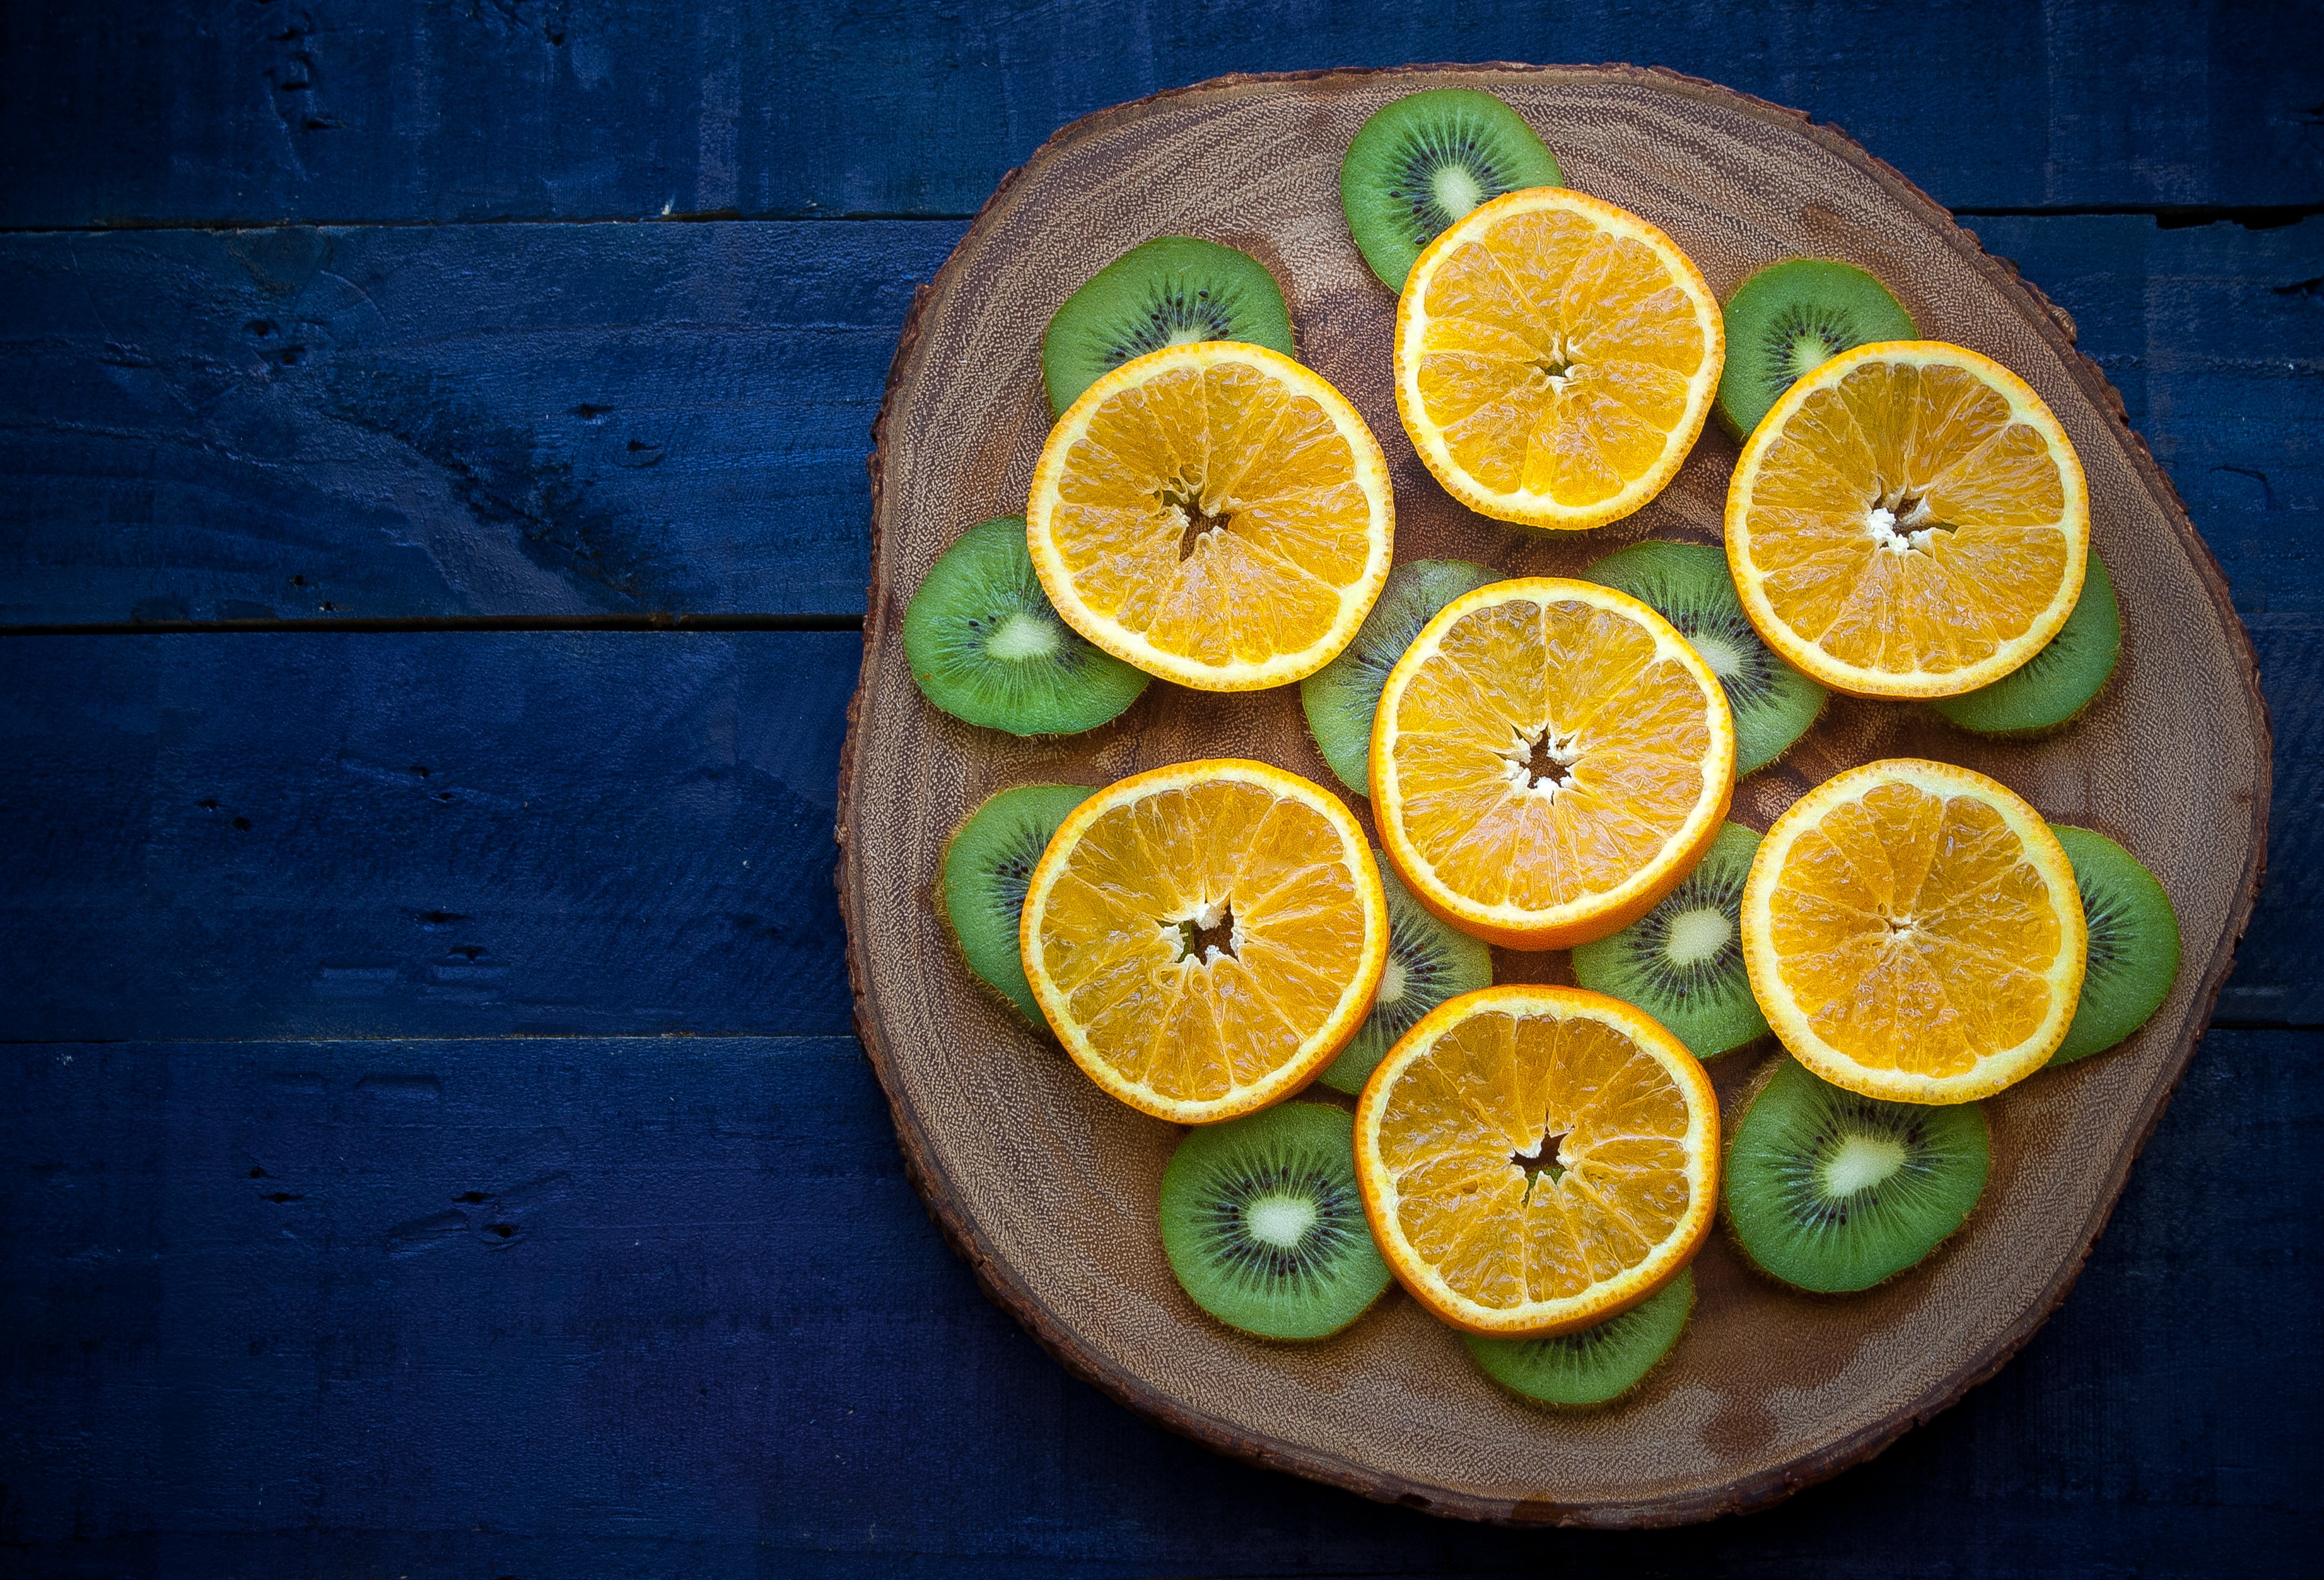
table, plant, wood, fruit, sweet, leaf, ripe, orange, food, green, produce, vegetable, tropical, natural, fresh, blue, colorful, yellow, breakfast, juicy, healthy, snack, dessert, delicious, slice, lime, kiwi, fresh fruit, vitamin, eating, nutrition, vegan, vegetarian, raw, diet, organic, citrus, flowering plant, fruits and vegetables, land plant